Roberta Vinci

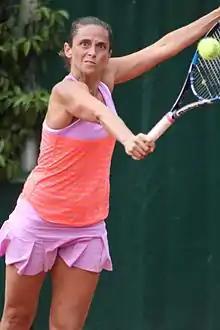
Vinci at the 2015 French Open

Vinci kicked off her 2015 season by playing at the Auckland Open. She lost in the first round to seventh seed CoCo Vandeweghe. The following week, she played at the Hobart International. Seeded ninth, Vinci made it to her first quarterfinals of the year defeating wildcard Olivia Rogowska and Annika Beck. In the quarterfinals, she fell to eventual champion Heather Watson in two sets. At the Australian Open, Vinci overcame Bojana Jovanovski to reach round two but lost to tenth seed Ekaterina Makarova.